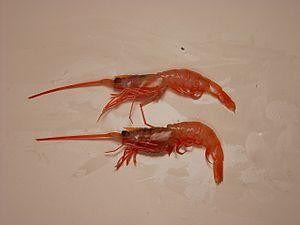
Les Solenoceridae sont une famille de crustacés décapodes de la super-famille des Penaeoidea, dont les représentants ressemblent à des crevettes.
Solenocera est un genre de crustacés décapodes dont les représentants ressemblent à des crevettes.